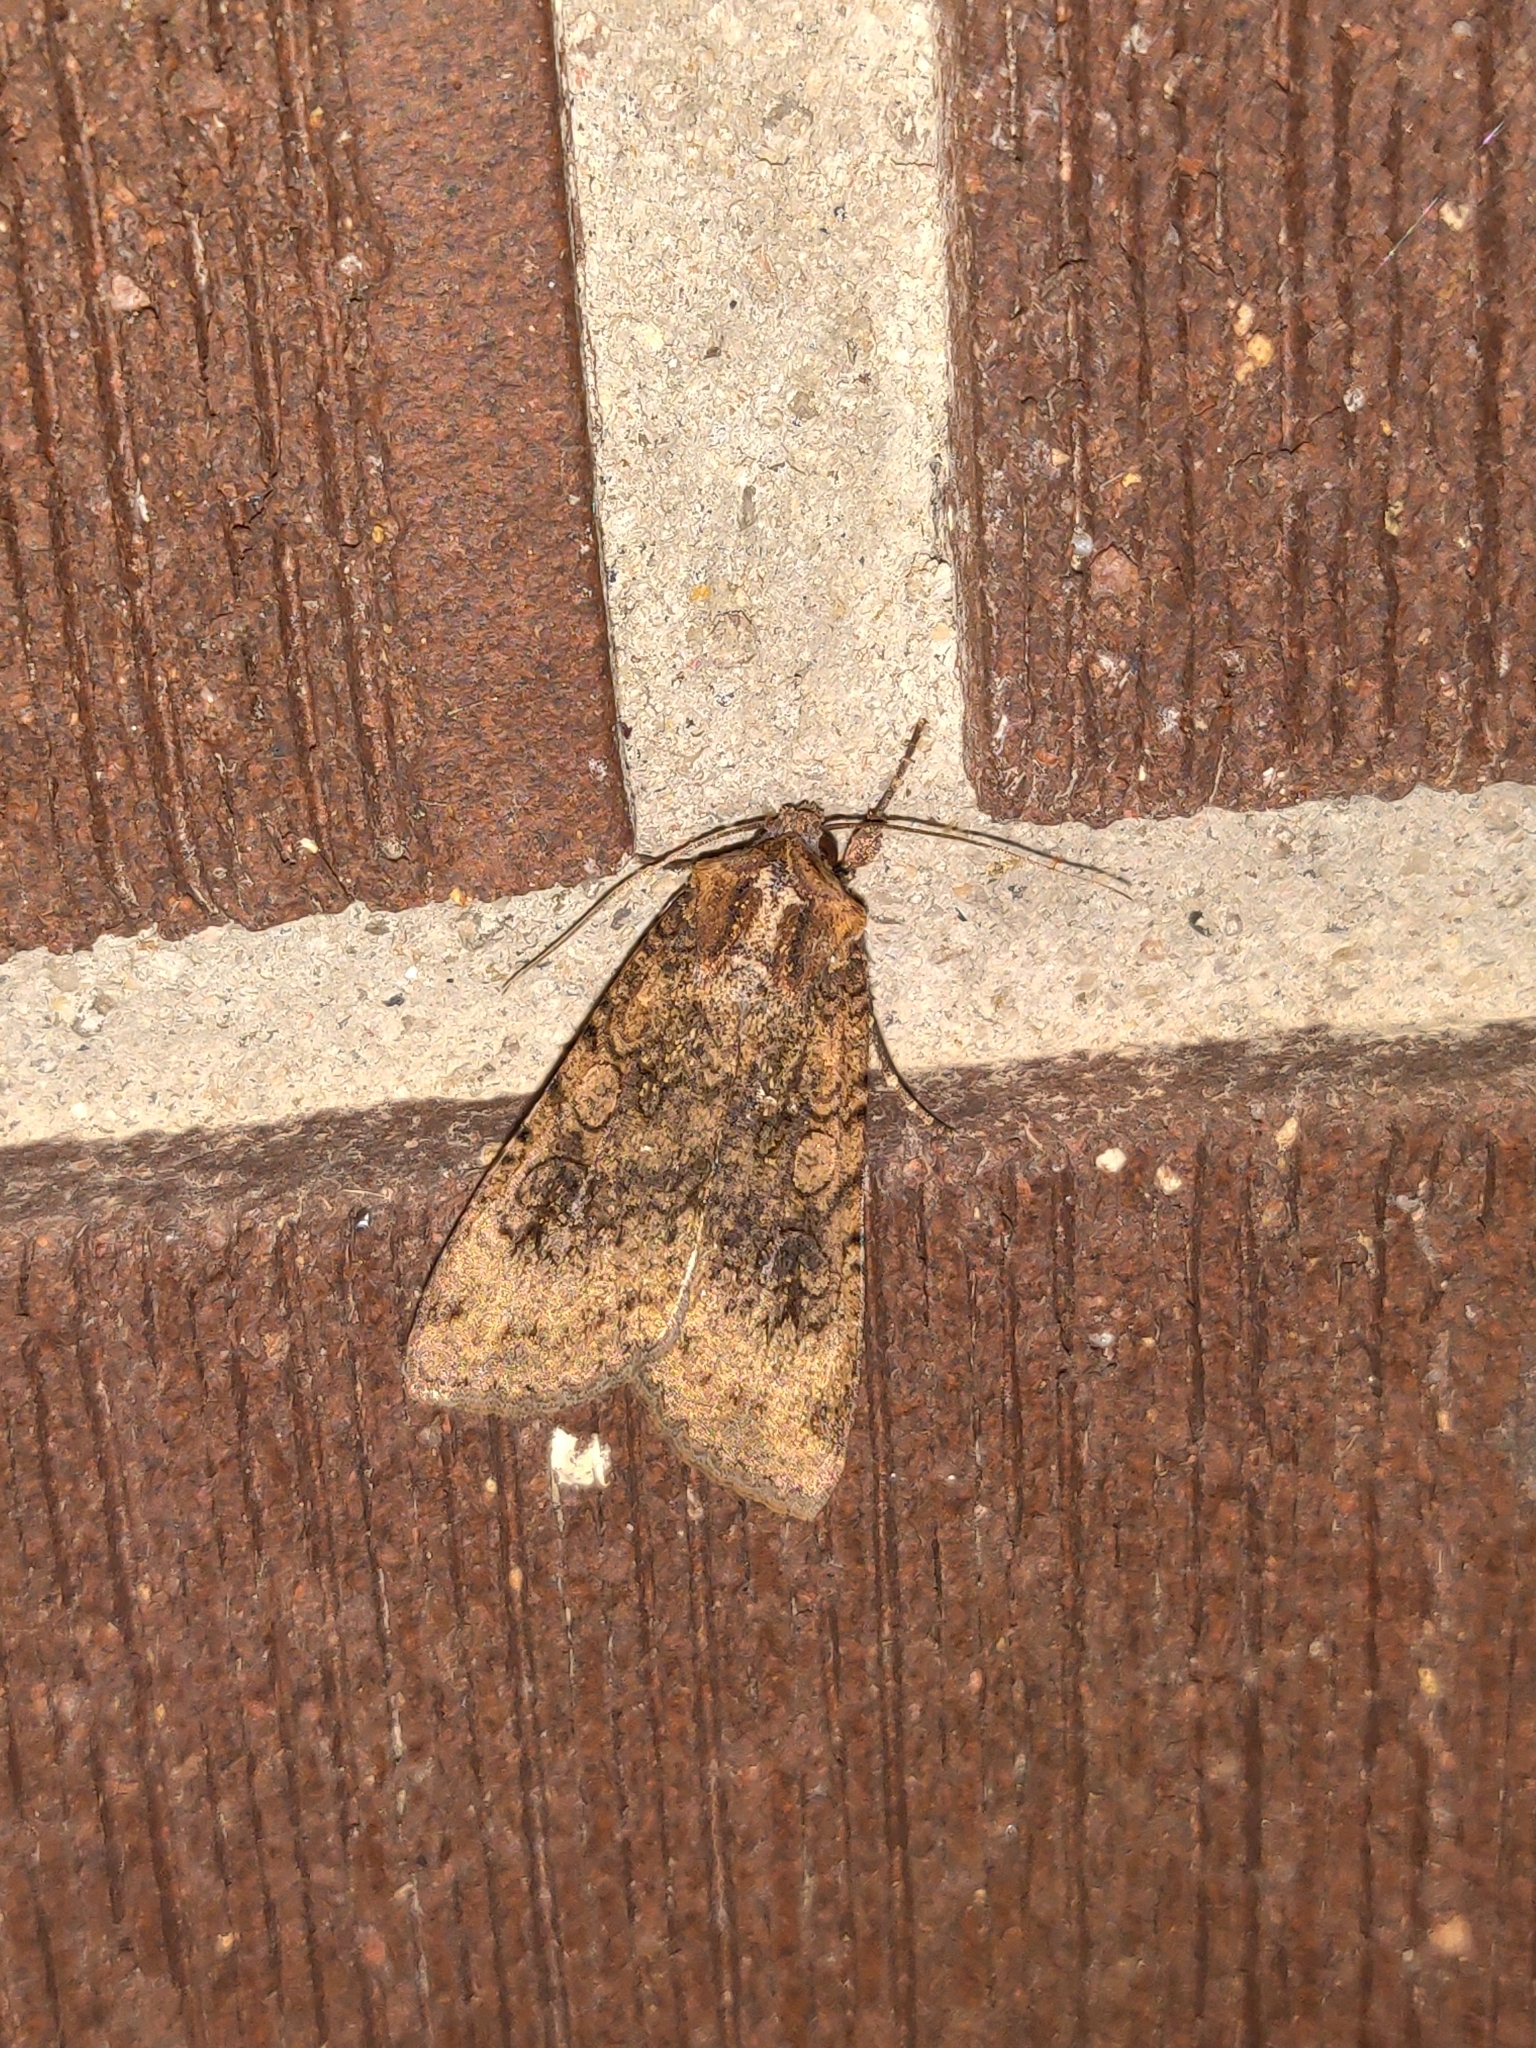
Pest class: cutworms